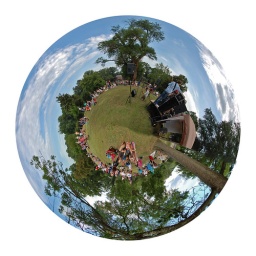
planet view of stone house concert in forest hill park